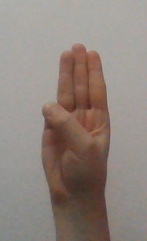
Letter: thaa